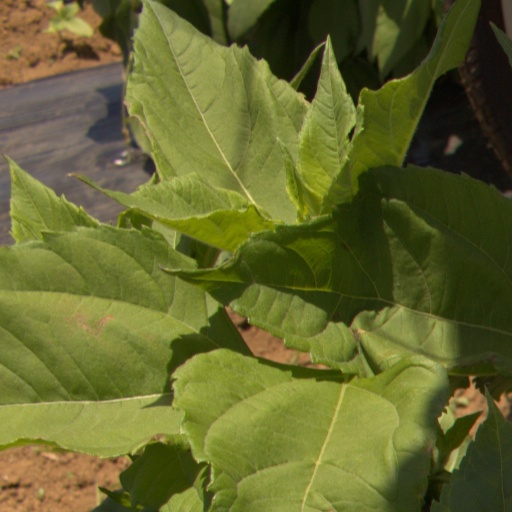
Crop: Jerusalem artichoke